Vehicle registration plates of Canada

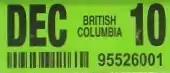
An example of a validation sticker for vehicle insurance issued in British Columbia

Historically, many Canadian plates were replaced every year, although the most common practise in modern times is to send new validation stickers to vehicle owners every year or two, to indicate that the vehicle registration is still valid.